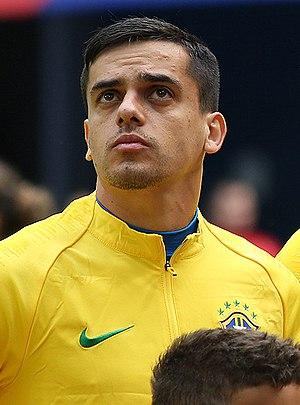
Fagner Conserva Lemos est un footballeur brésilien, né le 11 juin 1989 à São Paulo. Il évolue au poste d'arrière droit.